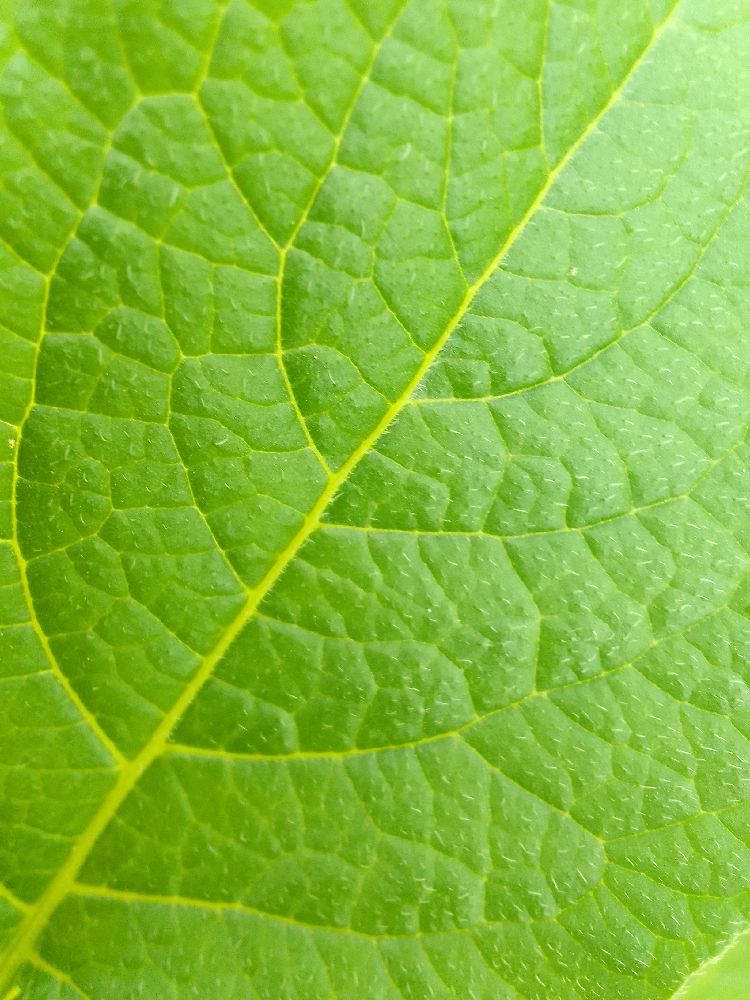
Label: Healthy